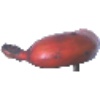
Label: red_banana